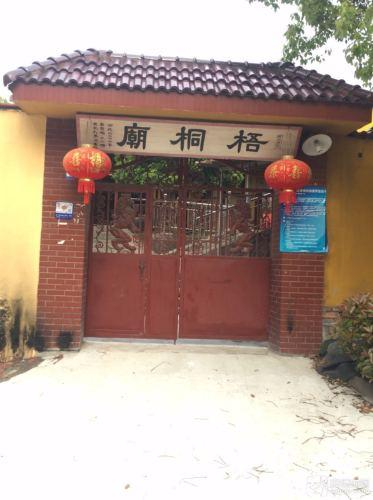
地标名称：梧桐庙
所在城市：杭州市·余杭区